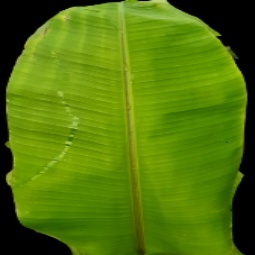
Label: Zinc